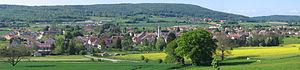
Marchaux est une ancienne commune française située dans le département du Doubs en région Bourgogne-Franche-Comté. Les habitants se nomment les Marchaliens.
Marchaux-Chaudefontaine est une commune nouvelle française située dans le département du Doubs en région Bourgogne-Franche-Comté.